Cervara Abbey

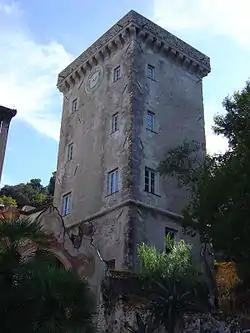
Tower of the Cervara Abbey complex

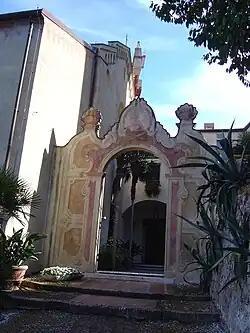
Portal of Cervara Abbey

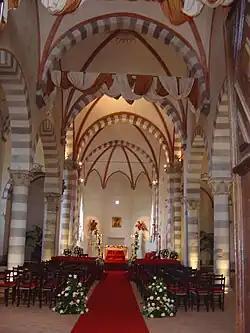
Cervara Abbey church interior.

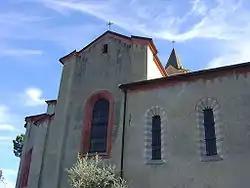
View of Cervara Abbey.

Cervara Abbey ( or "Abbazia di San Gerolamo al Monte di Portofino") is a former abbey in Santa Margherita Ligure, Liguria region, northern Italy. It is on the coastal road to Portofino. The abbey complex is a designated National Monument of Italy.